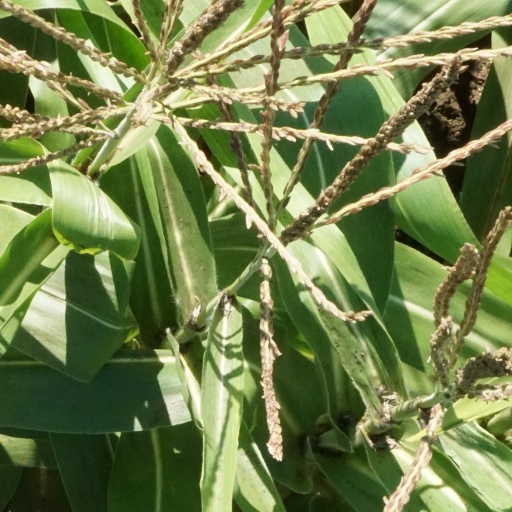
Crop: maize; corn